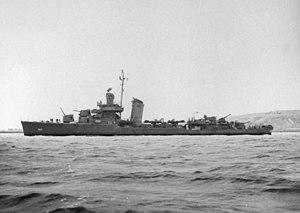
Le plan d'invasion de l'île de Guadalcanal prévoyait pour l'essentiel trois groupes navals majeurs. Deux d'entre eux étaient placés sous le commandement suprême du vice-amiral Frank J. Fletcher. Le premier de ces deux groupes navals, la Task Force NEGAT, commandé par le rear admiral Leigh Noyes était destiné à fournir l'appui aérien pour l'attaque. Cette Task Force se divisait en trois groupes aéronavals, organisés chacun autour d'un porte-avion différent.